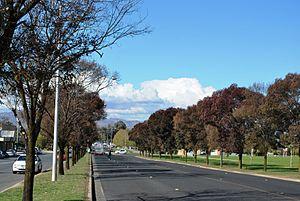
Albury Est est une banlieue d'Albury, se situant dans la zone d'administration locale de la Ville d'Albury, dans la région de la Riverina en Nouvelle-Galles du Sud.